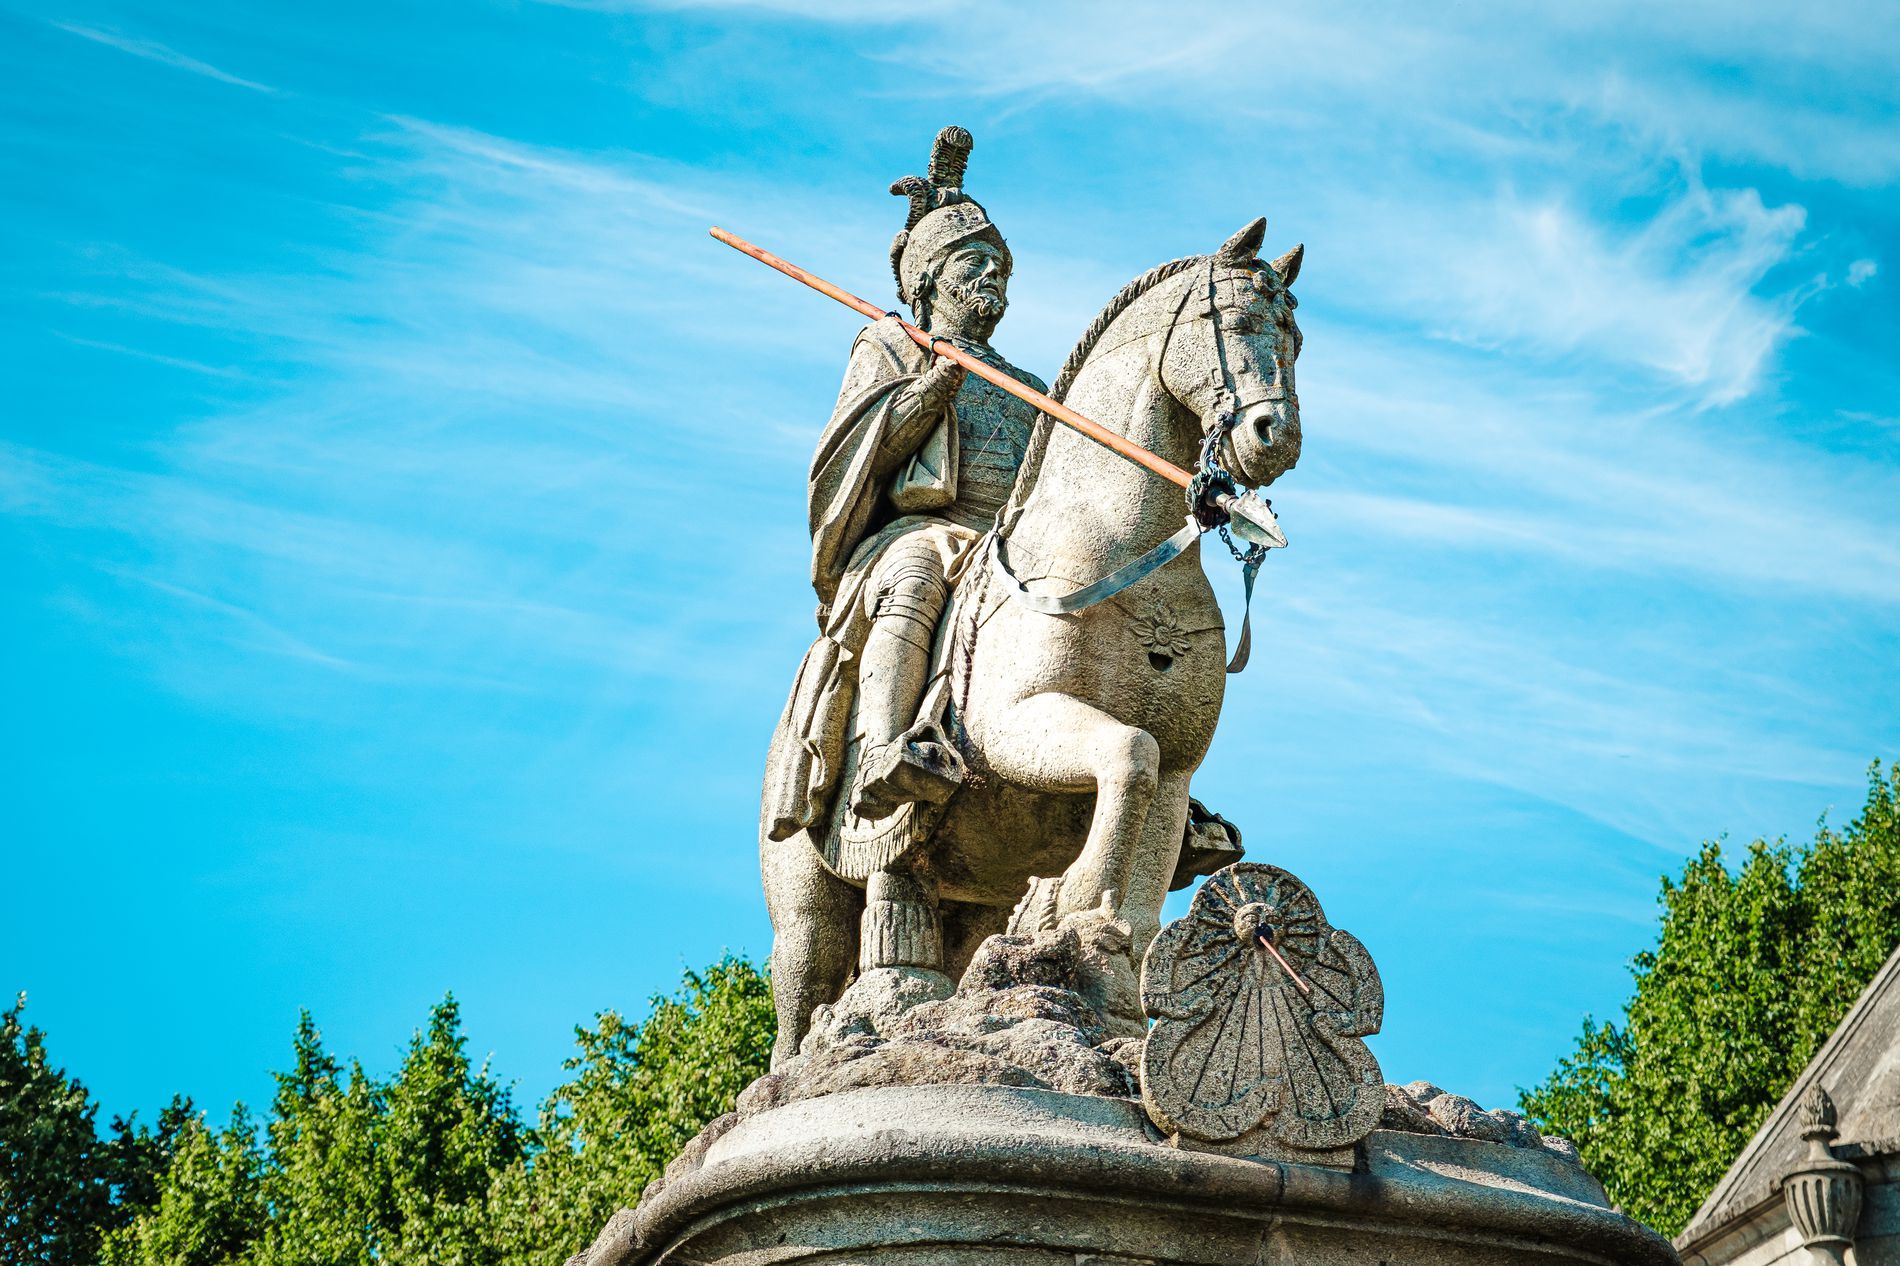
The Proud Warrior
The photo shows a warrior in his outfit riding a horse, holding a spear. The statue is made of stone and sits on a round platform. A part of a building's roof appears on the bottom right side. Green trees are visible on both sides of the statue, and a clear blue sky is in the background.
The photo is taken from a low angle, capturing the statue, the tops of the trees, and the sky filling the background. The color palette is natural, with the gray stone of the statue, the green trees, the bright blue sky, along with the low shot angle, making the photo feel natural and powerful. The lighting is natural, coming from the sun.
Labels: Architecture, Building, Monument, Spear, Weapon, Person, Animal, Horse, Mammal, Horseback Riding, Leisure Activities, Art, Sculpture, Statue, Monastery, Trees, Sky
Camera: FUJIFILM X-H2S
Lens: XF16-80mmF4 R OIS WR
Aperture: F5.6
Exposure: 1/300 sec
ISO: 125
Focal length: 52.4 mm